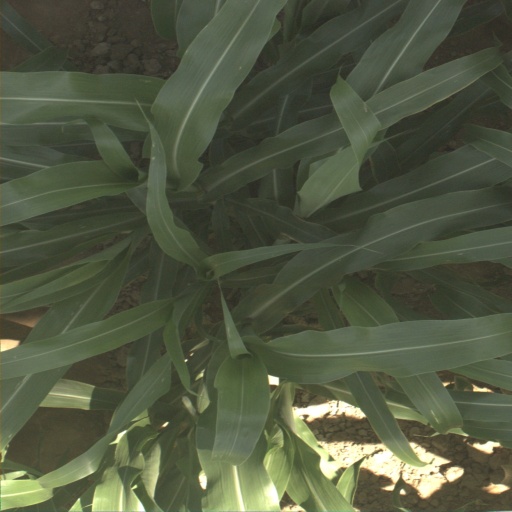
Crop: sorghum